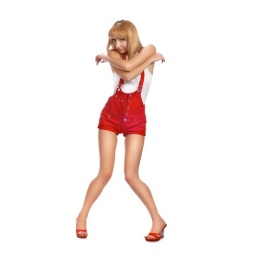
pin-up girl in red shorts